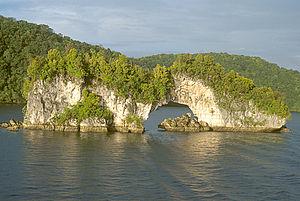
Les Palaos, en forme longue la république des Palaos, en paluan Belau et Beluu er a Belau, en anglais Palau et Republic of Palau, est un pays d'Océanie situé en Micronésie, à l'est de Mindanao, au nord de la Nouvelle-Guinée occidentale, à l'ouest des États fédérés de Micronésie et occupant l'extrémité occidentale de l'archipel des Carolines.